Faience

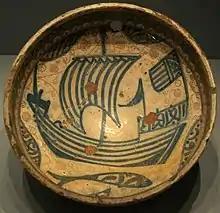
Hispano-Moresque ware dish from Manises, 15th century, the earliest type of European faience

Technically, lead-glazed earthenware, such as the French sixteenth-century Saint-Porchaire ware, does not qualify as faience, but the distinction is not usually maintained. Semi-vitreous stoneware may be glazed like faience. Egyptian faience is not really faience, or pottery, at all, but made of a vitreous frit, and so closer to glass.